Industry and the Eglinton Castle estate

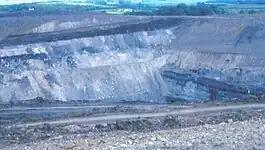
The Sourlie OpenCast coal mine

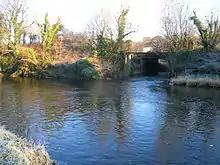
The confluence of the Lugton Water and the Garnock near the old Eglinton Steelworks

Moncur no 4 & no 5 were near Eglinton Kennels (bings survive), abandoned 1919; Ladyha no 1 was at the Bannoch Road; Ladyha no 2 was at Lady Ha' (substantial remains); and Eglinton no 1, Lady Sophia (name after the 14th Earl's eldest daughter, opened in 1883 & closed 1930), was near the hospital; Redburn closed in 1930. Eglinton colliery and Ladyha no 1 were situated near Buckreddan, just off the Bannoch Road. Redstone colliery was located near Kenneth's castle towards Bridgend. A colliery was present at Bartonholm, closed by Bairds in 1928; Bogside closed in 1929. Other collieries were at Stobbs, Monkridden, and Seven Acres (Snacres).